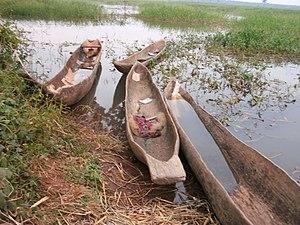
Cameroun - Akonolinga - Pirogues dans un tronc entier This is an image with the theme ""Africa on the Move or Transport"" from: Cameroon"
Le Cameroun, en forme longue la république du Cameroun, est un pays d'Afrique centrale, situé entre le Nigéria au nord-nord-ouest, le Tchad au nord-nord-est, la République centrafricaine à l'est, la république du Congo au sud-est, le Gabon au sud, la Guinée équatoriale au sud-ouest et le golfe de Guinée au sud-ouest. Les langues officielles sont le français et l'anglais pour un pays qui compte une multitude de langues locales.
Akonolinga est une commune du Cameroun de la région du Centre et le chef-lieu du département du Nyong-et-Mfoumou. La commune fut créée en 1952.